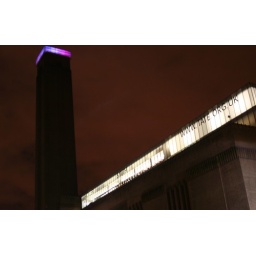
under a blood red sky